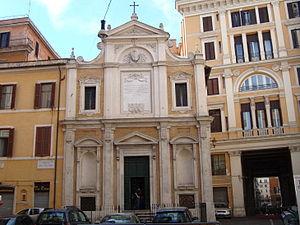
L'église Santissimo Crocifisso, également appelé localement l'Oratoire du Crucifix est une église romaine située dans le rione Trevi sur la piazza del Oratorio.